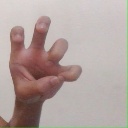
अक्षर: छ